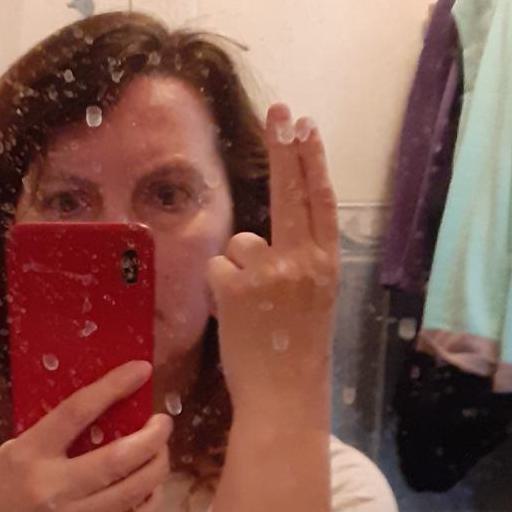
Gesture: two_up_inverted